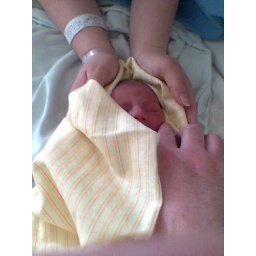
Gwen in home clothes